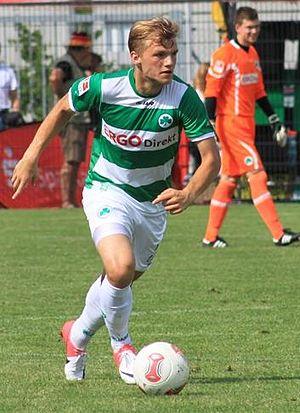
Johannes Geis, né le 17 août 1993 à Schweinfurt, est un footballeur allemand qui évolue au poste de milieu de terrain au FC Nuremberg.